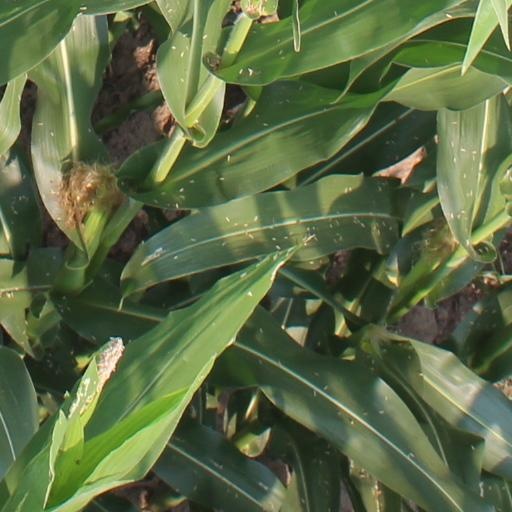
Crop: maize; corn